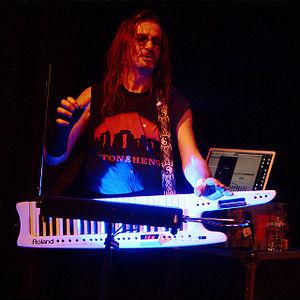
Timothy Charles Gorrod Blake, né le 6 février 1952 à Londres, est un claviériste et compositeur de rock et musiques nouvelles.